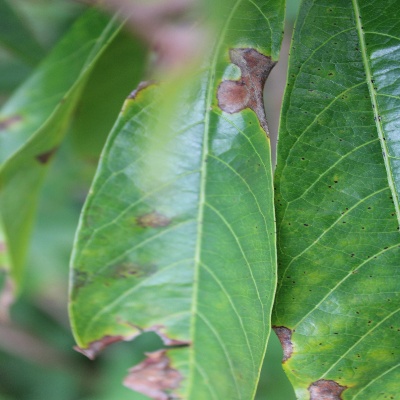
Crop: Cassava
Condition: brown spot